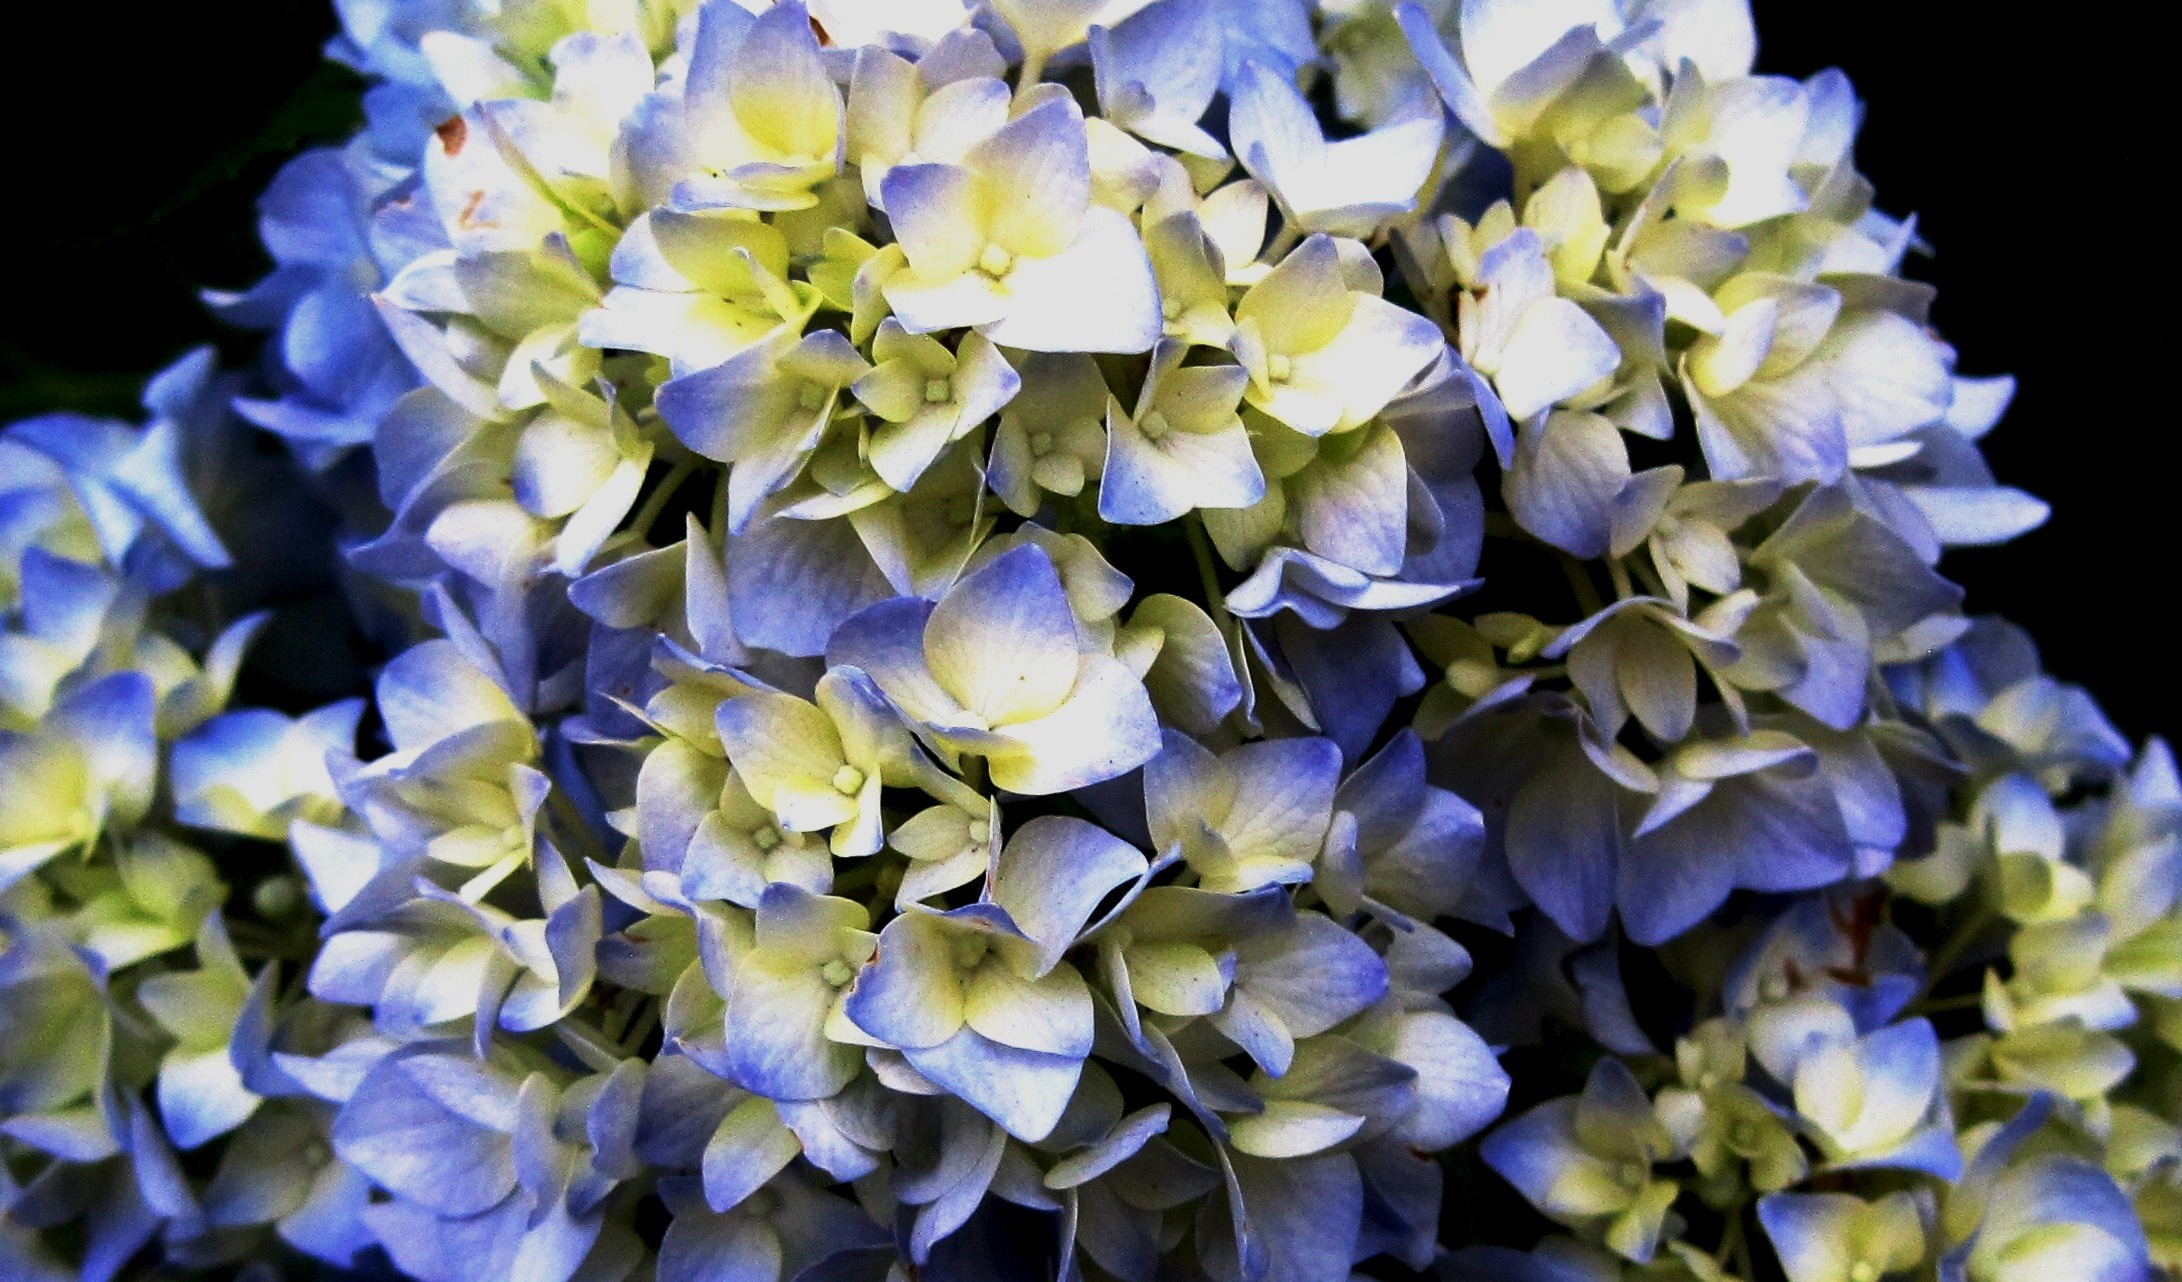
blossom, plant, white, flower, petal, blue, flora, hydrangea, petals, flowerhead, flowering plant, florets, flower bouquet, hydrangeaceae, cornales, christmas rose, land plant